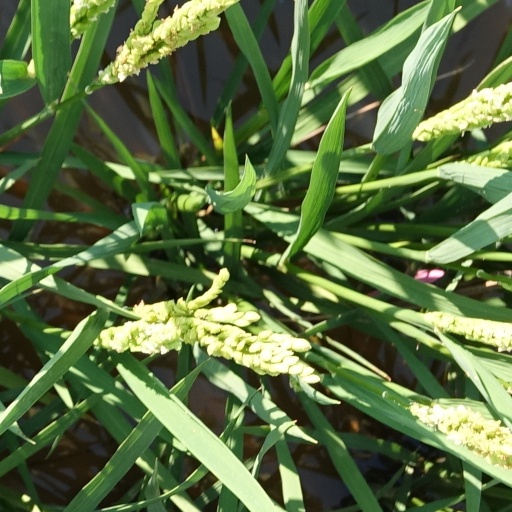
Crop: rice